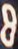
Number: 8